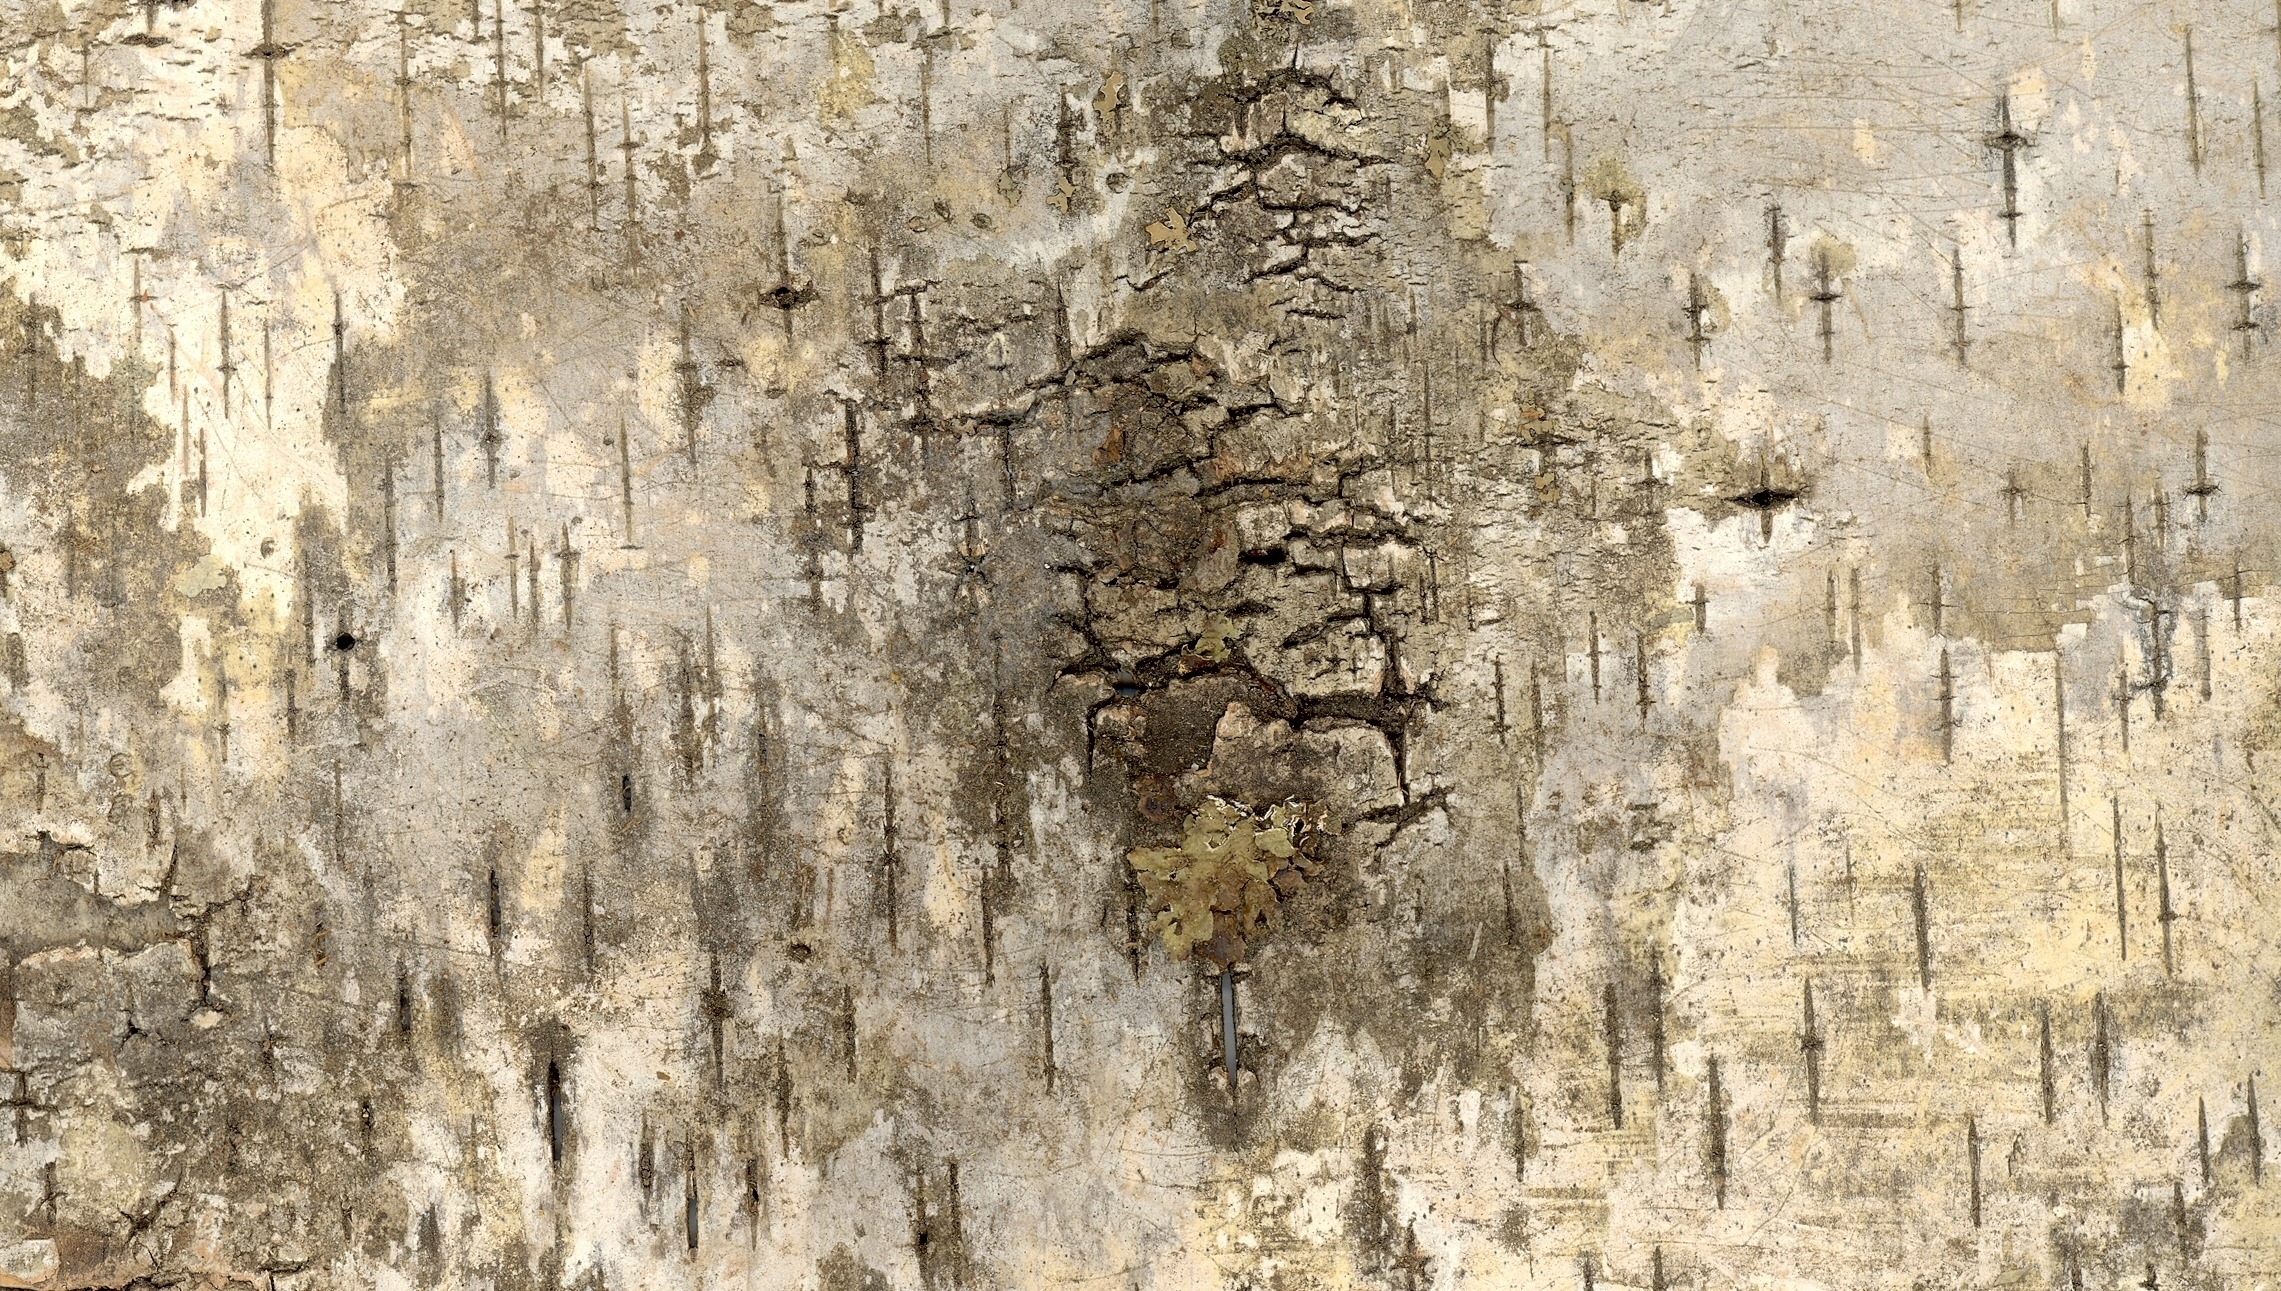
tree, rock, wood, texture, trunk, wall, bark, formation, grunge, craft, terrain, art, background, geology, relief, element, scrapbook, ancient history